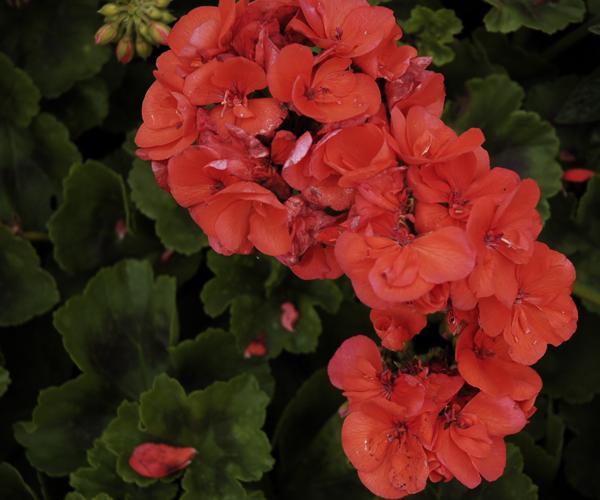
Label: geranium